Richard L. Conolly

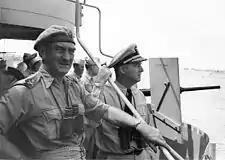
Rear Admiral Richard L. Conolly, pictured here on the right, alongside British Major General J. L. I. Hawkesworth aboard , 6 September 1943

Transferred in May 1916 to the destroyer , Conolly was aboard her when the United States entered World War I in April 1917. "Smith" performed escort duty in European waters out of Brest, France.